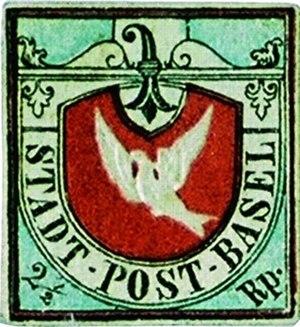
La Colombe de Bâle est le nom donné au premier timbre émis par la poste du canton suisse de Bâle en 1845.
Ceci est une introduction à l'histoire postale et philatélique de la Suisse.
Le thème de l'Oiseau est l'un des plus populaires de la philatélie thématique.
Le timbre postal ou timbre-poste est un morceau de papier support d'un graphisme, généralement enduit d'un adhésif, qui apposé sur un courrier sert à indiquer que l'expéditeur a payé l'affranchissement.